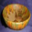
Label: bowl